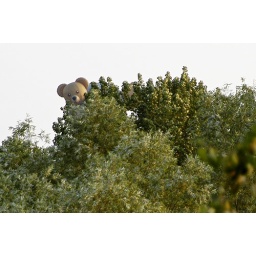
A bear up in the trees